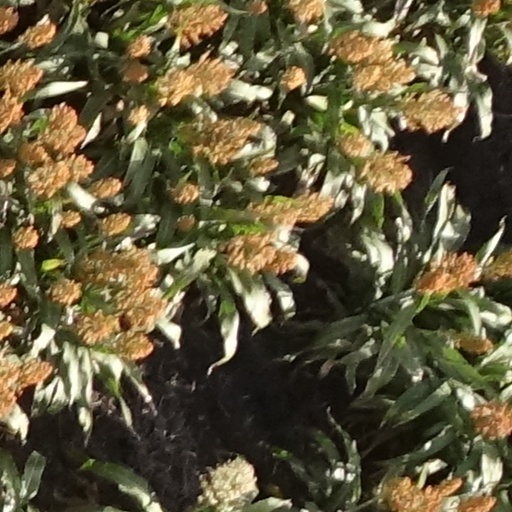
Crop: sorghum